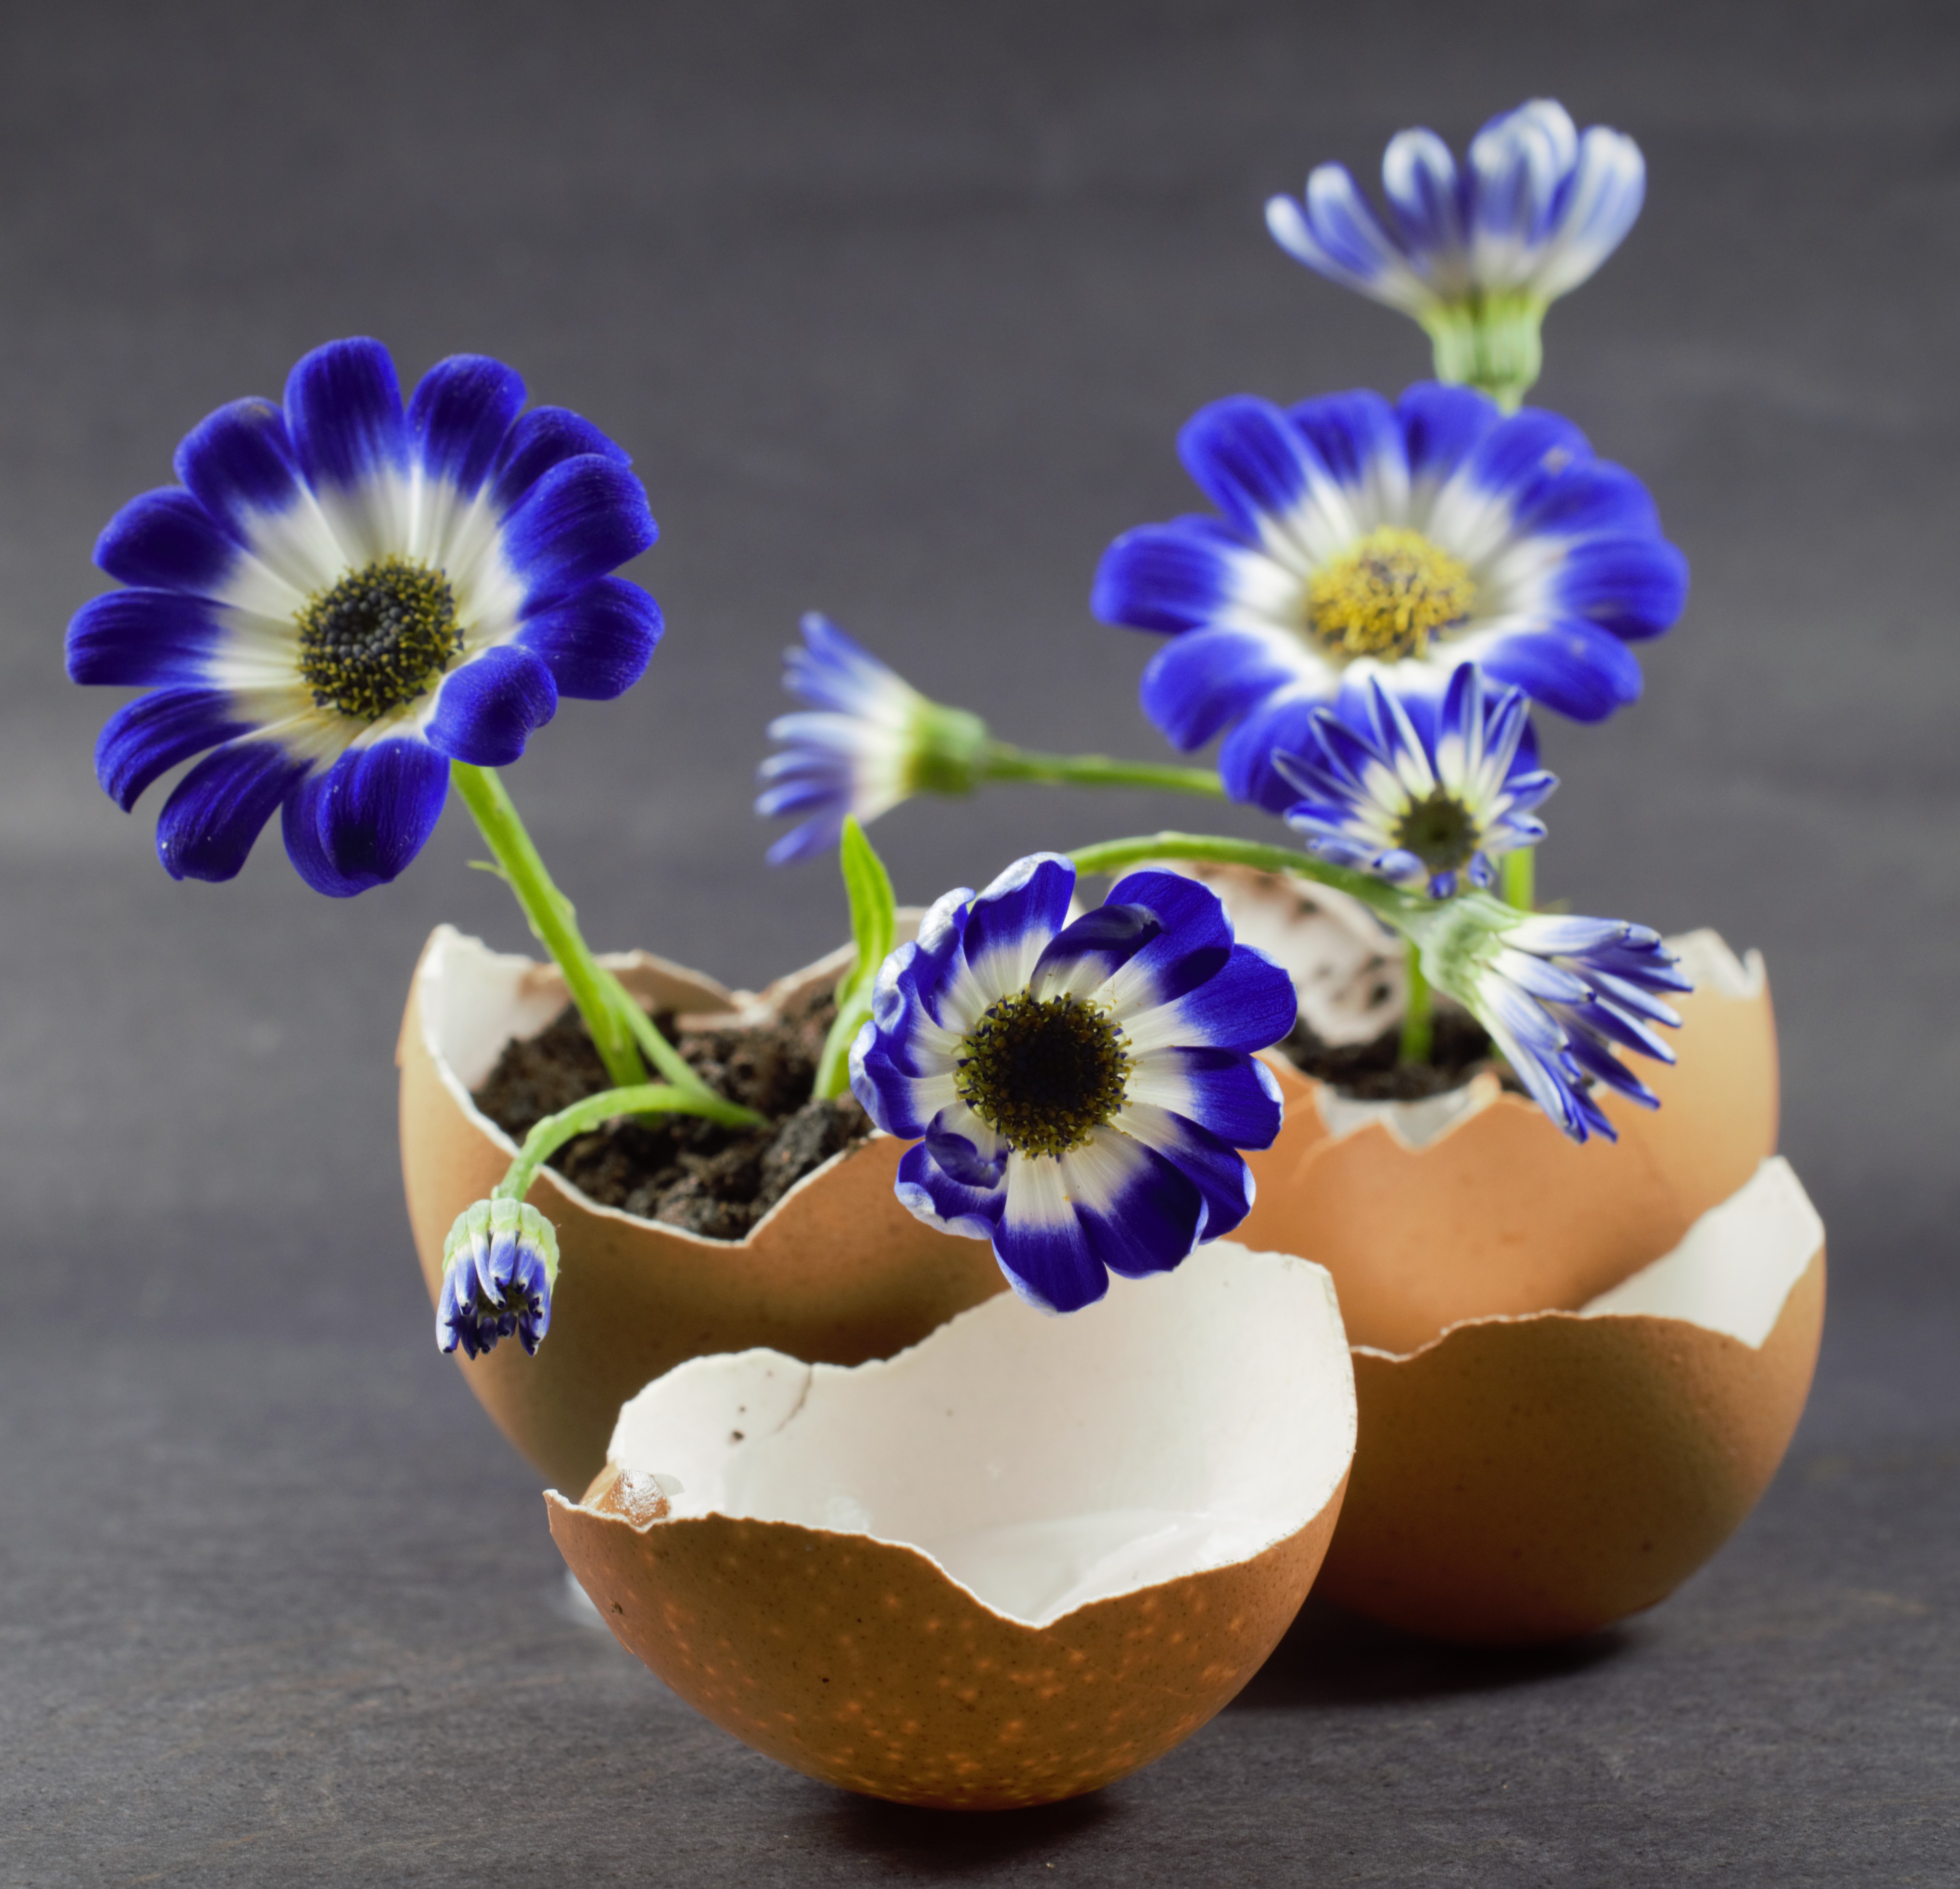
flower, egg, eggshell, vase, nature, spring, blue, macro, plant, flowerpot, houseplant, white, botany, azure, petal, terrestrial plant, electric blue, serveware, flowering plant, pottery, artificial flower, annual plant, bouquet, landscape, artifact, earthenware, flower arranging, cut flowers, still life photography, floral design, porcelain, herbaceous plant, wildflower, ceramic, herb, floristry, plant stem, window, still life, glass, pebble, photography